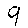
Label: 9